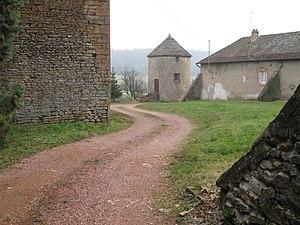
Le château de Chevagny-les-Chevrières est situé sur la commune de Chevagny-les-Chevrières en Saône-et-Loire, sur une motte castrale dominant le village.